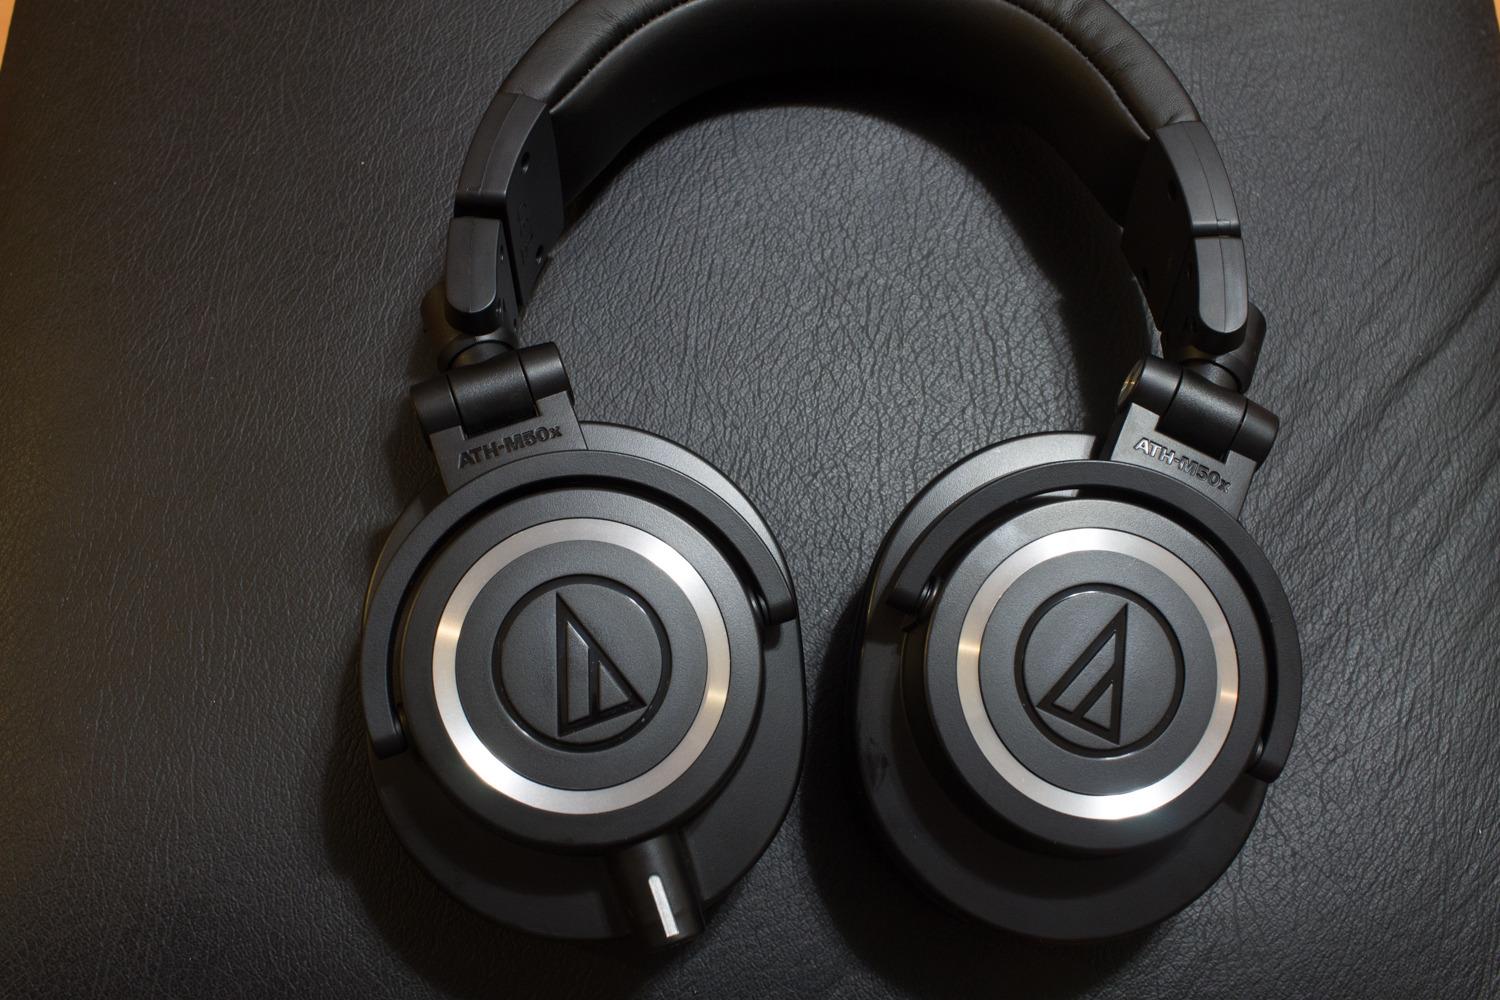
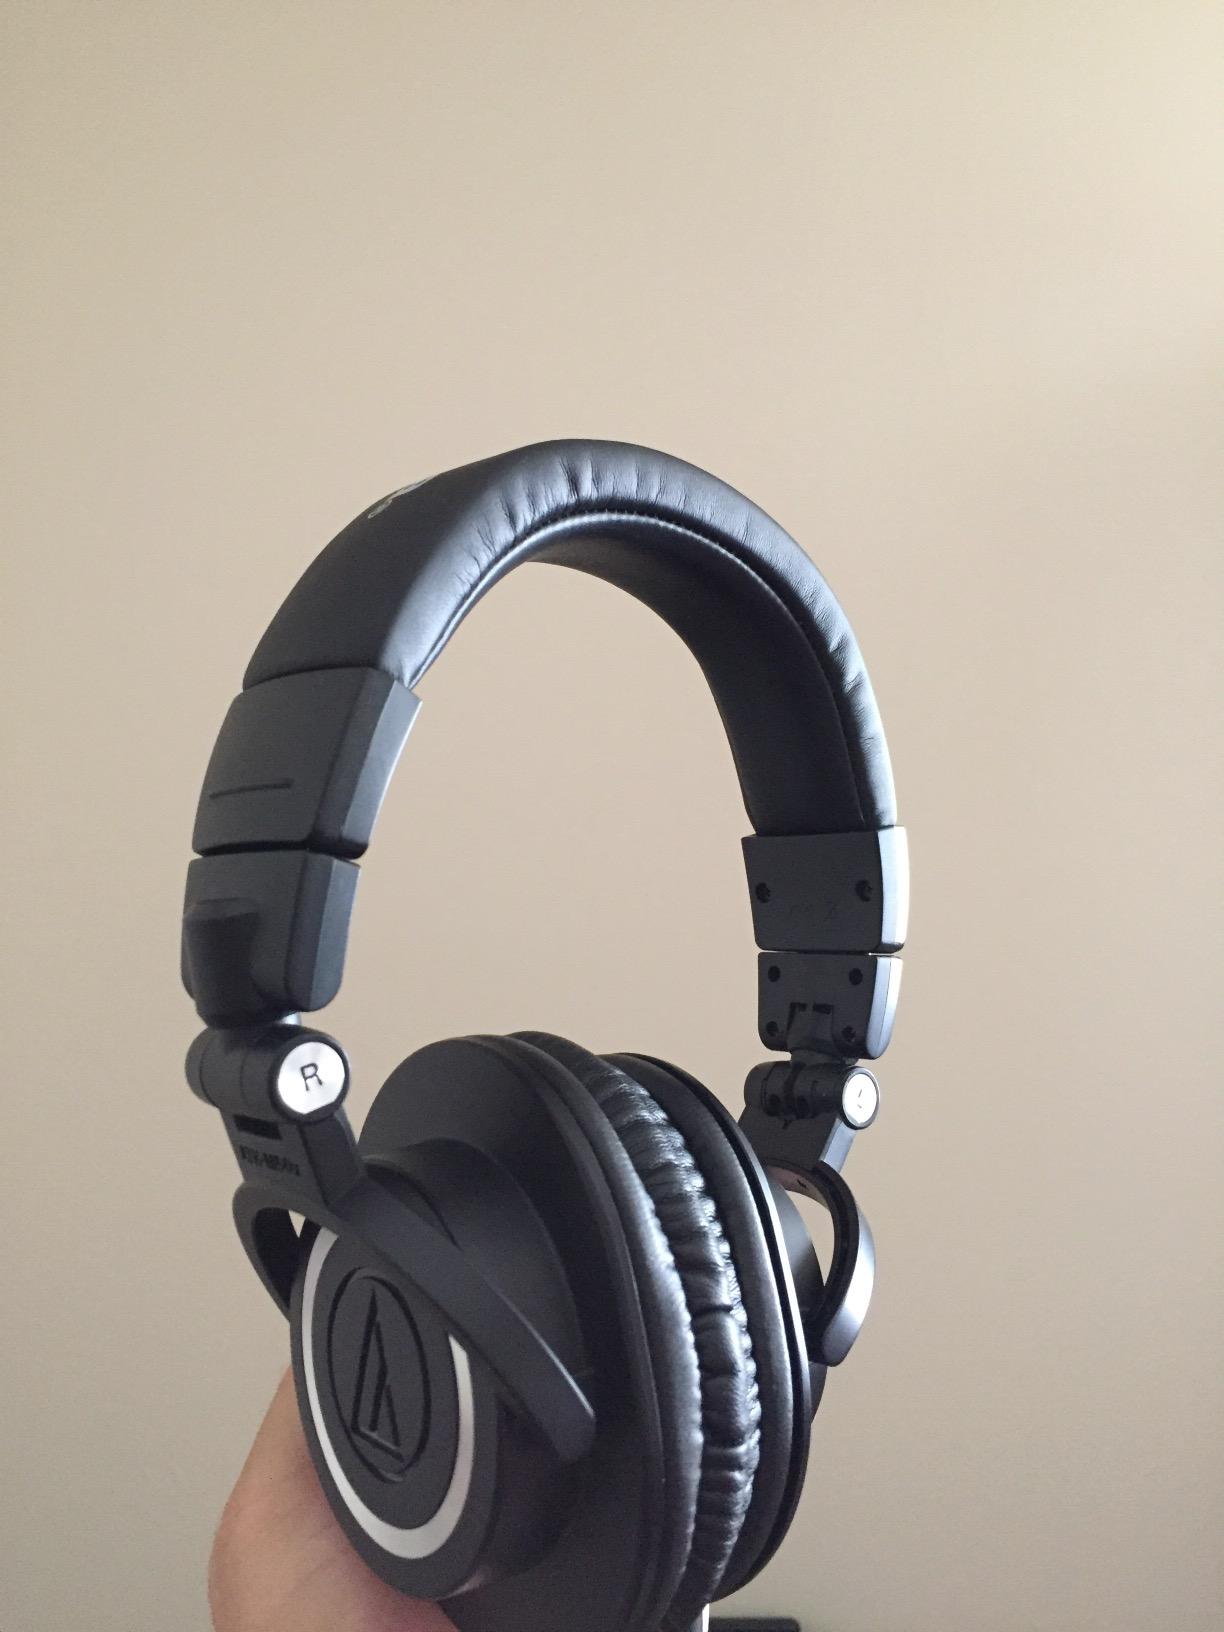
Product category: headphones
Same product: yes